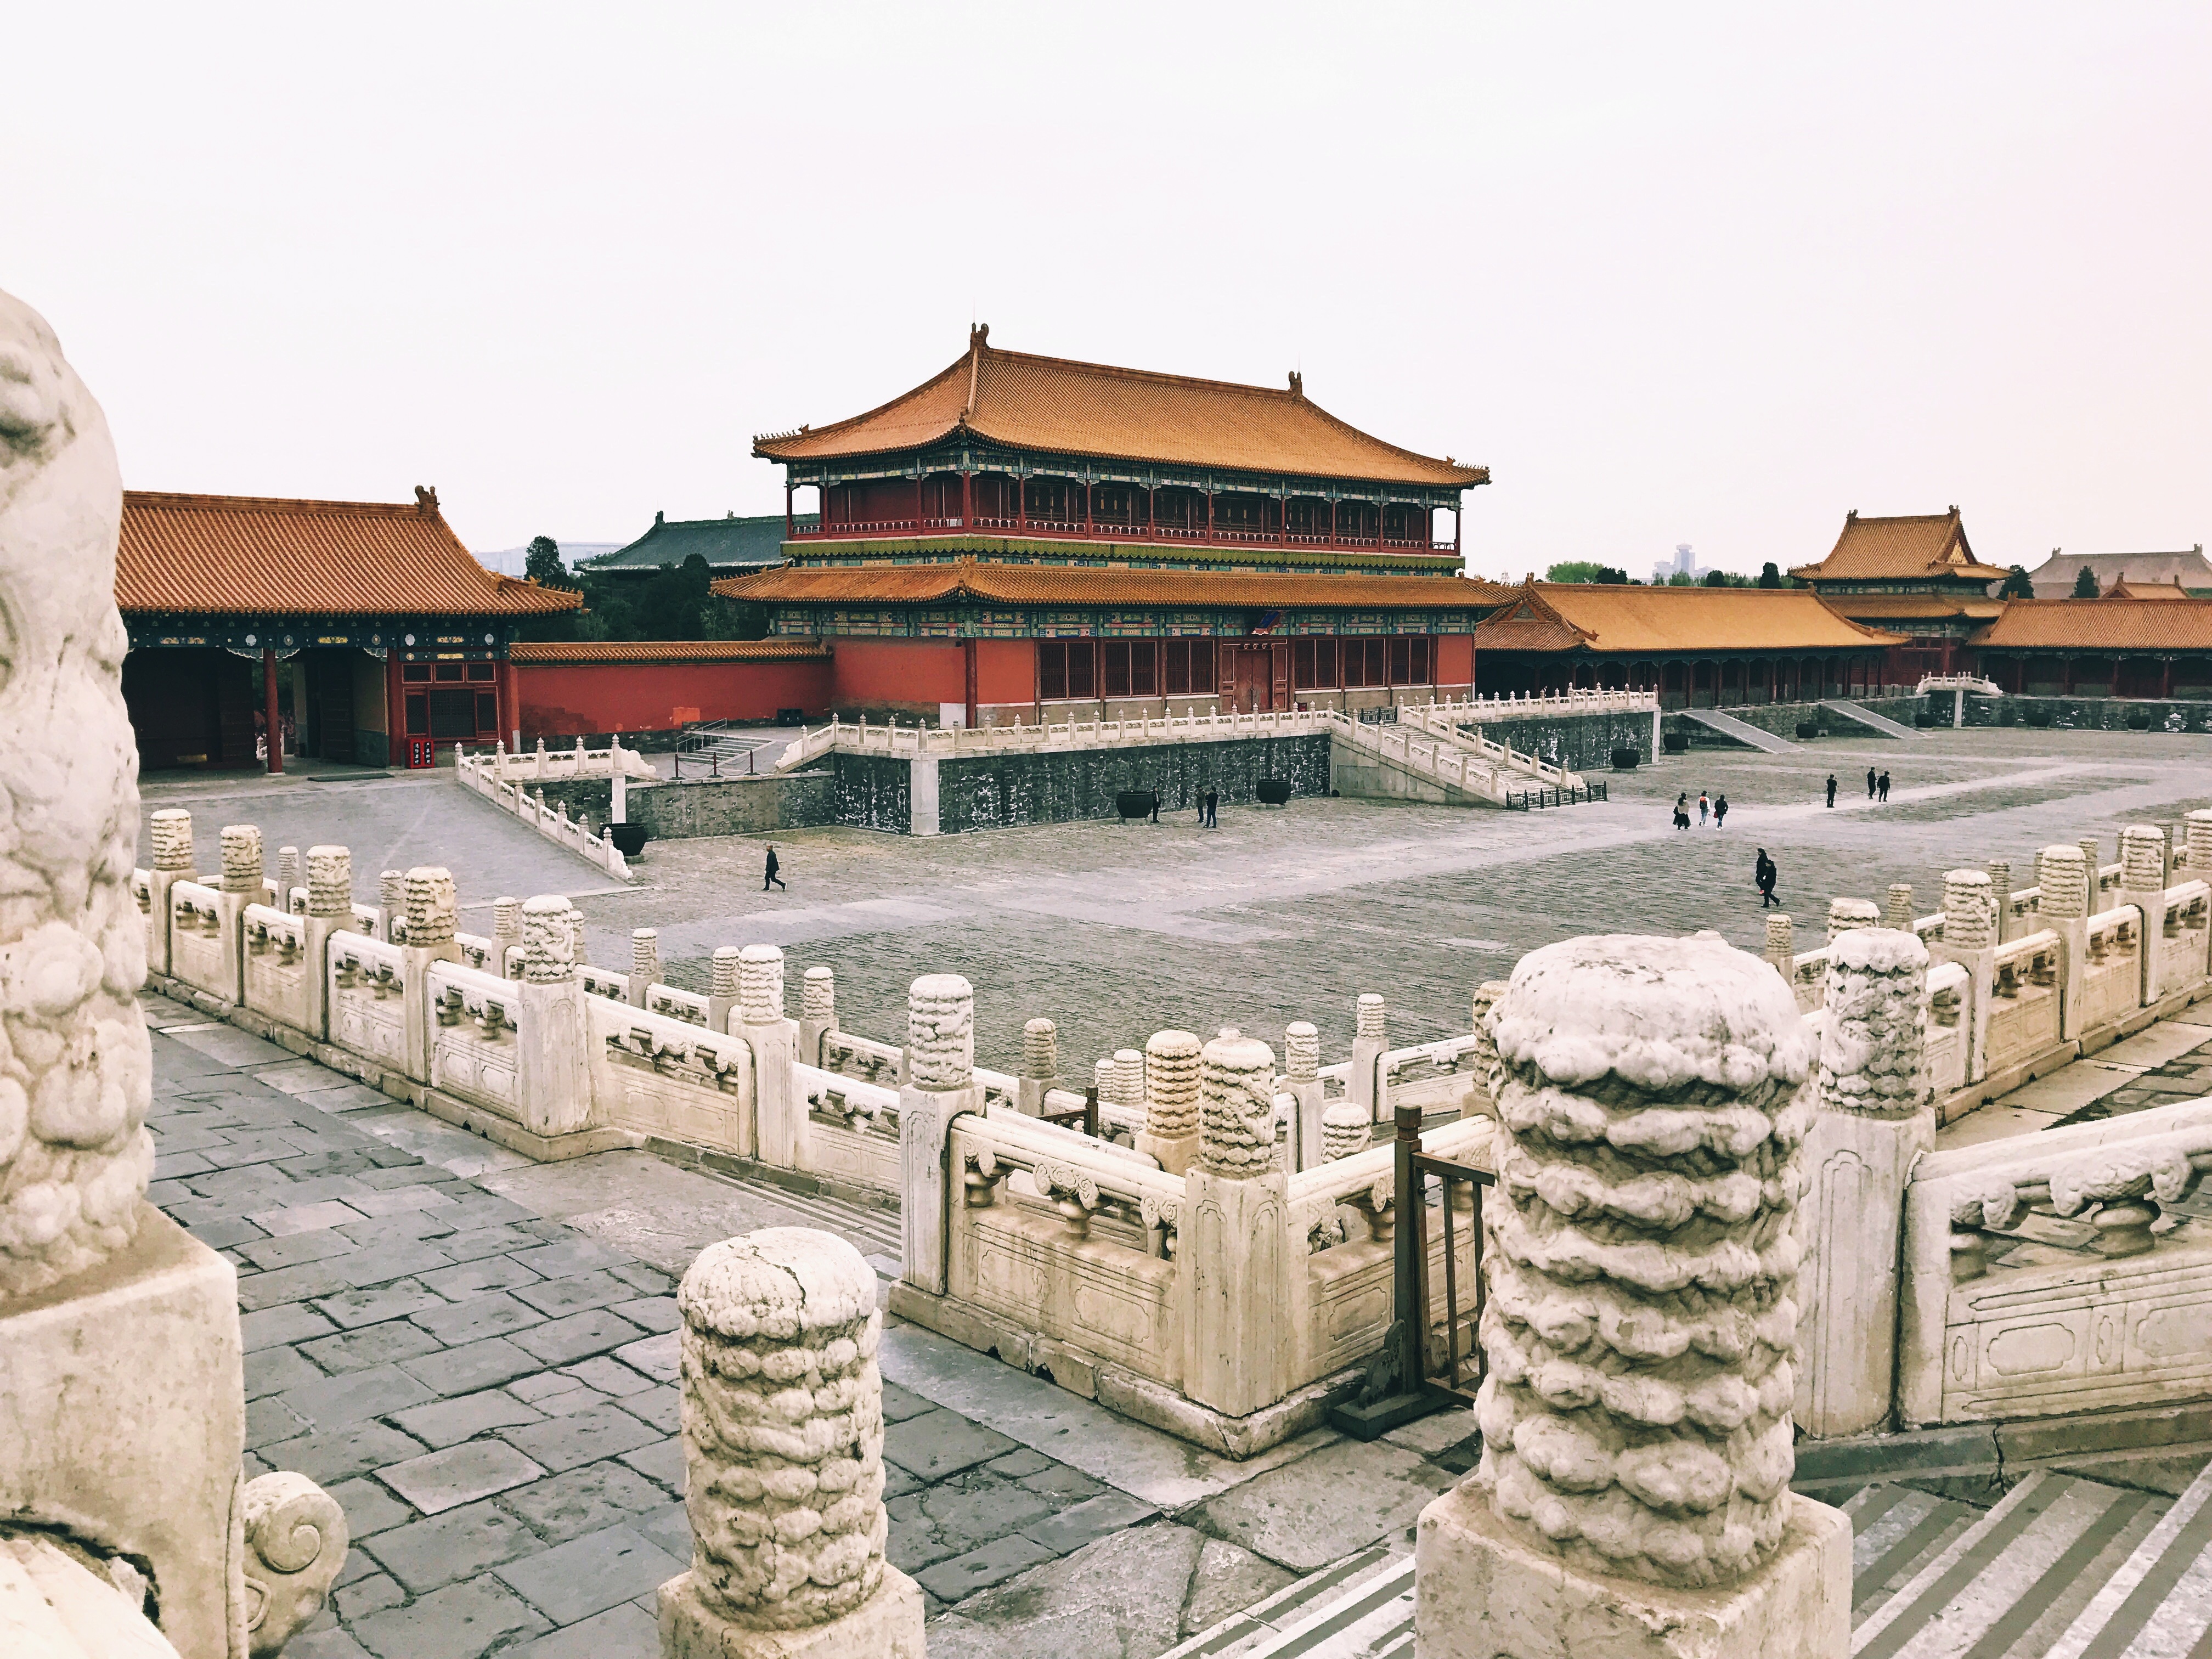
architecture, structure, town, palace, travel, landmark, fortification, amphitheatre, temple, beijing, history, town square, the national palace museum, tiananmen square, ancient history